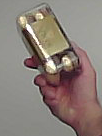
Product: rocher_chocolate